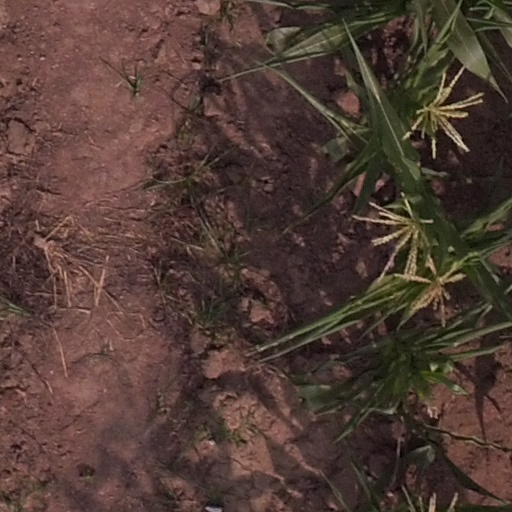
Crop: maize; corn